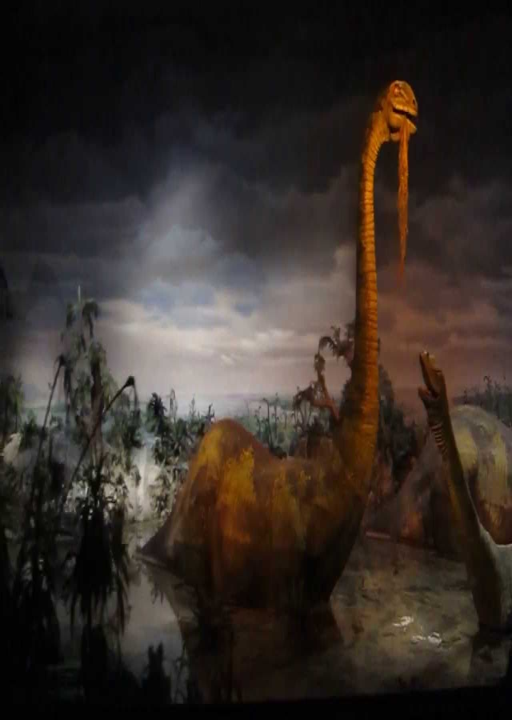
in which park can you find this dinosaur ?